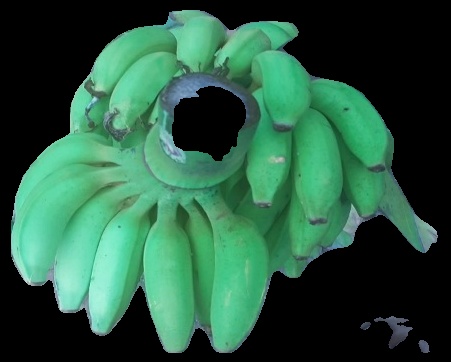
Variety: elakki-bale
Grade: grade2